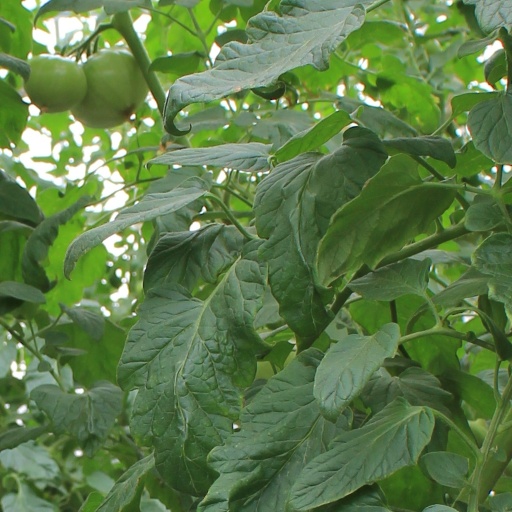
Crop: tomato